4-6-2

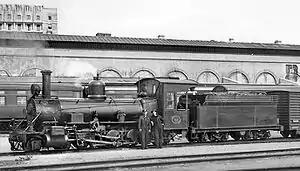
SAR Class NG10 no. NG62, c. 1930

In 1907, the NGR placed another six tank locomotives in service, designed by Hendrie based on his Hunslet Side Tank. Built by Hawthorn Leslie and Company, they also had outside plate frames and used Walschaerts valve gear. They were commonly known as the Hawthorn Leslie Side Tanks and were acquired specifically for the new narrow gauge Donnybrook-Esperanza Railway in Natal. They came onto the SAR roster in 1912 and were later classified as Class NG3.